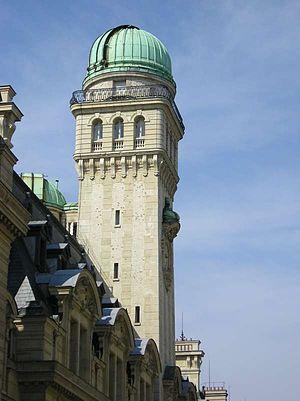
L'observatoire de la Sorbonne est un ancien observatoire astronomique, situé sur le toit de la Sorbonne, rue Saint-Jacques, dans le 5ᵉ arrondissement de Paris. Il comprend une lunette d'observation de 153 mm de diamètre et 2 300 mm de longueur focale. Cette lunette appartient à la Société astronomique de France. Des observations publiques sont organisées les lundis et vendredis. L'atelier d'optique de la SAF se situe deux étages plus bas. Il est constitué de deux parties, un atelier d'ébauchage, et un atelier de polissage situé sous la coupole qui abritait jadis une lunette méridienne.